Rose Cottage/Peyton House

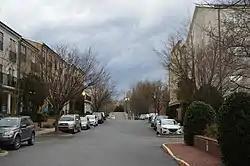
Site of the house, now occupied by condominia

Rose Cottage/Peyton House is a historic home located at Charlottesville, Virginia. It was built in 1856, as a simple three-bay, single-pile, two-story rectangular frame dwelling. The house is sheathed in weatherboard. Later 20th century additions include a single story Colonial Revival porch; matching one-story, one room wings; and a two-story, perpendicular house joined by and enclosed porch.